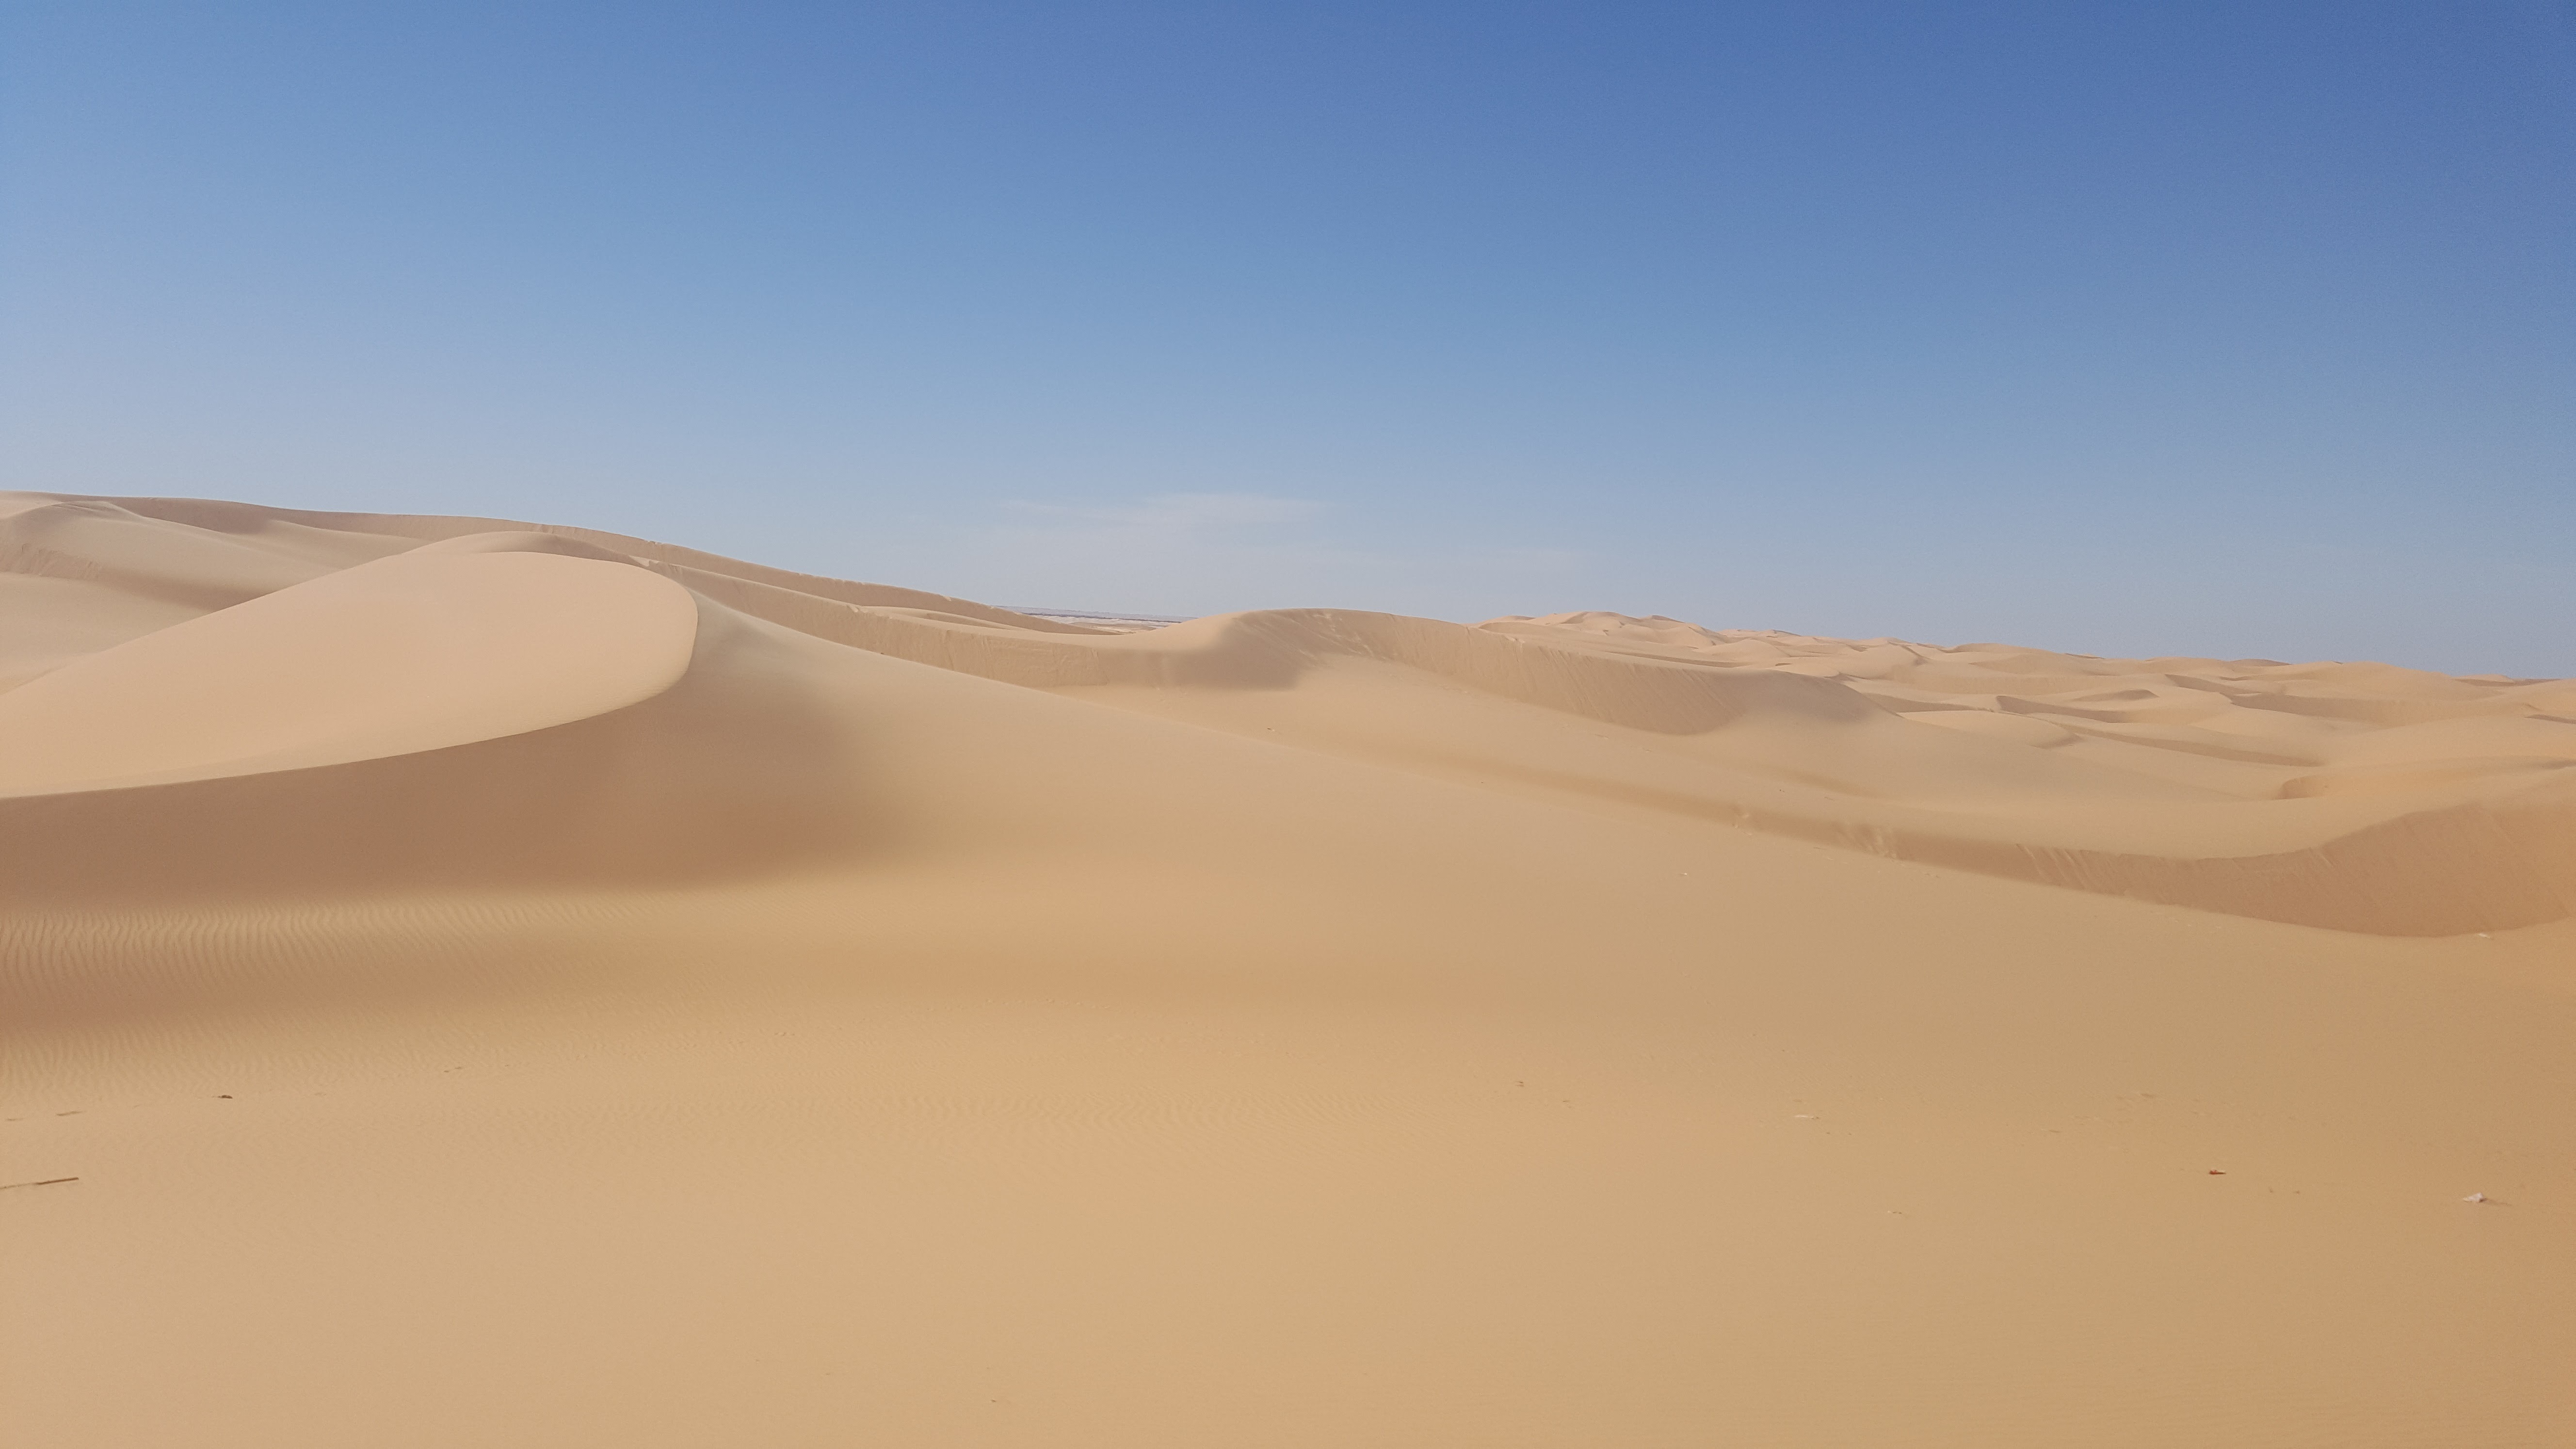
landscape, sand, desert, dune, africa, duna, habitat, sahara, wadi, landform, erg, natural environment, geographical feature, aeolian landform, singing sand